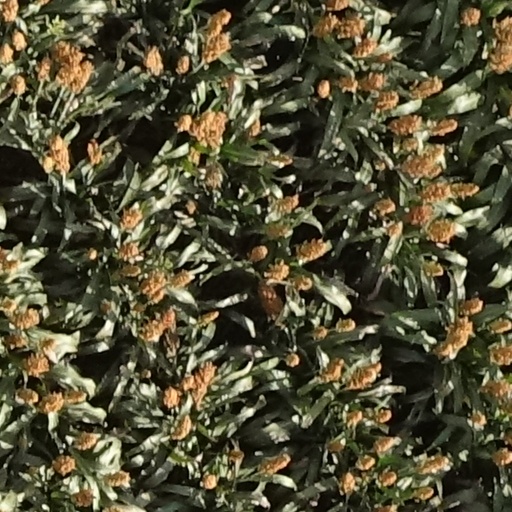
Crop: sorghum